Sponsor (TV series)

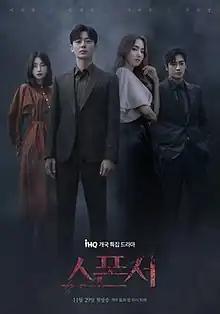
Promotional poster

Sponsor is a 2022 South Korean television series starring Lee Ji-hoon, Han Chae-young, Ji Yi-soo and Koo Ja-Sung. The drama is described as another "". It was scheduled to premiere on iHQ on November 29, 2021 but postponed to February 2022 with a plan to simultaneous air on MBN along with iHQ. It premiered on MBN simultaneously with iHQ from February 23, 2022.